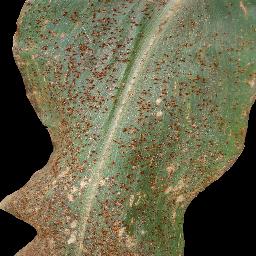
Label: Corn___Common_rust